Prehistoric Sweden

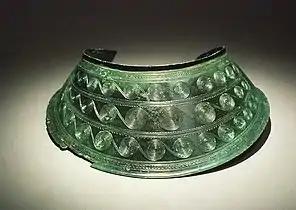
Bronze Age collar, from Stockhult, Scania

Sweden's southern third was part of the stock-keeping and agricultural Nordic Bronze Age Culture's area, most of it being peripheral to the culture's Danish centre. The period began in c. 1,700 BC with the start of bronze importation; first from Ireland and then increasingly from central Europe. Copper mining was never tried locally during this period, and Scandinavia has no tin deposits, so all metal had to be imported though it was largely cast into local designs on arrival. Iron production began locally toward the period's end, apparently as a kind of trade secret among bronze casters: iron was almost exclusively used for tools to make bronze objects.